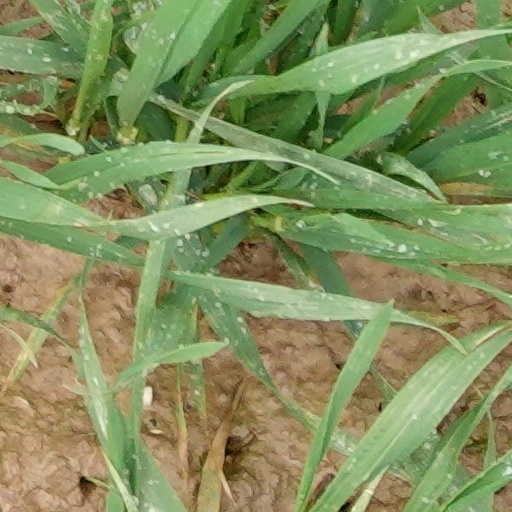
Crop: wheat